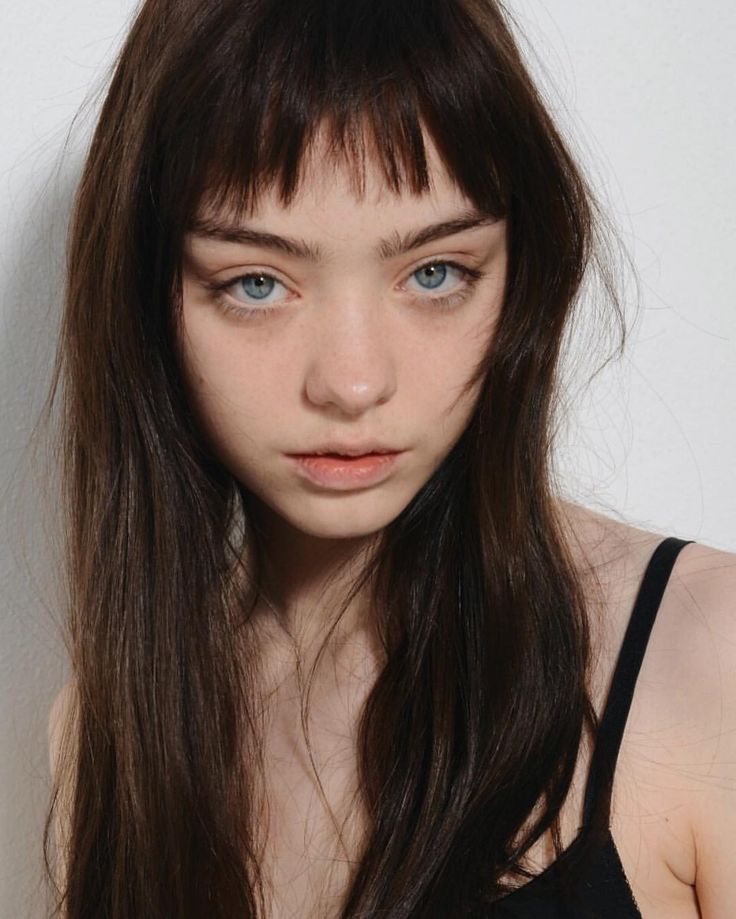
Gender: women